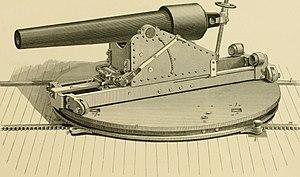
La corvette Tornado était un navire de l'Armada espagnole construit en Écosse en 1865 en tant que CSS Texas pour les États confédérés d'Amérique, et rachetée en 1866 par la marine chilienne et baptisé Pampero. Capturée par les espagnols, elle a participé à la guerre des Dix Ans.